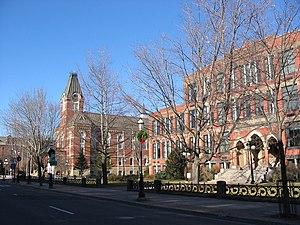
Voici la liste des lieux historiques nationaux du Canada situé au Nouveau-Brunswick. En mars 2011, on compte 60 lieux historiques nationaux au Nouveau-Brunswick, dont huit sont administrés par Parcs Canada. Il y a aussi un lieu historique national qui a perdu sa valeur commémorative.
Fredericton, aussi orthographié Frédéricton est la capitale de la province du Nouveau-Brunswick au Canada. La ville est située sur les deux rives du fleuve Saint-Jean. La ville compte 56 224 habitants en 2011. Ses habitants sont les Frédérictonnais.
Le Nouveau-Brunswick est une province du Canada. Sa capitale est Fredericton et ses plus grandes villes sont Moncton et Saint-Jean. Les langues officielles de la province sont l'anglais et le français.